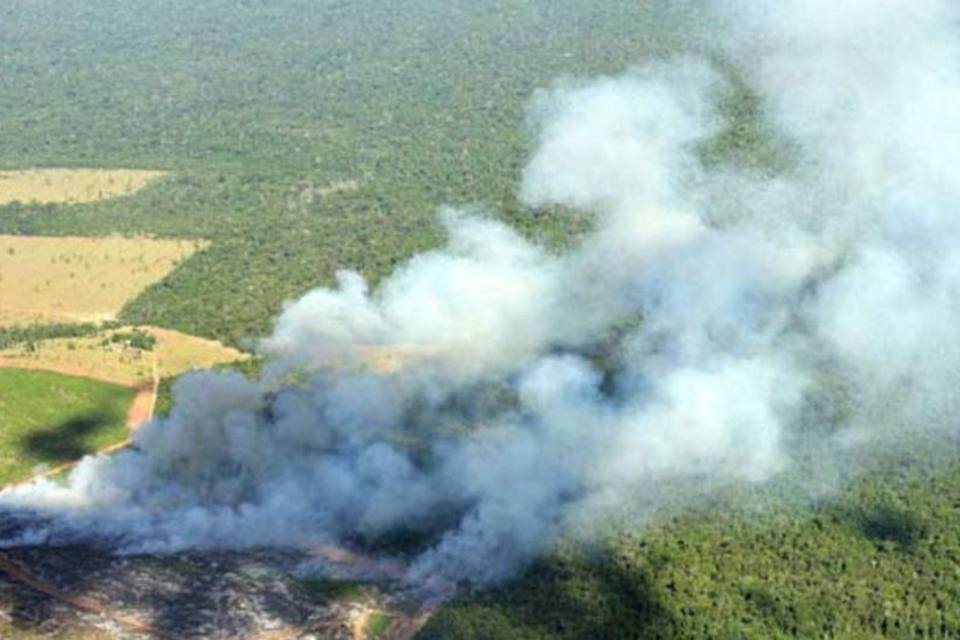
Fire: no
Smoke: yes